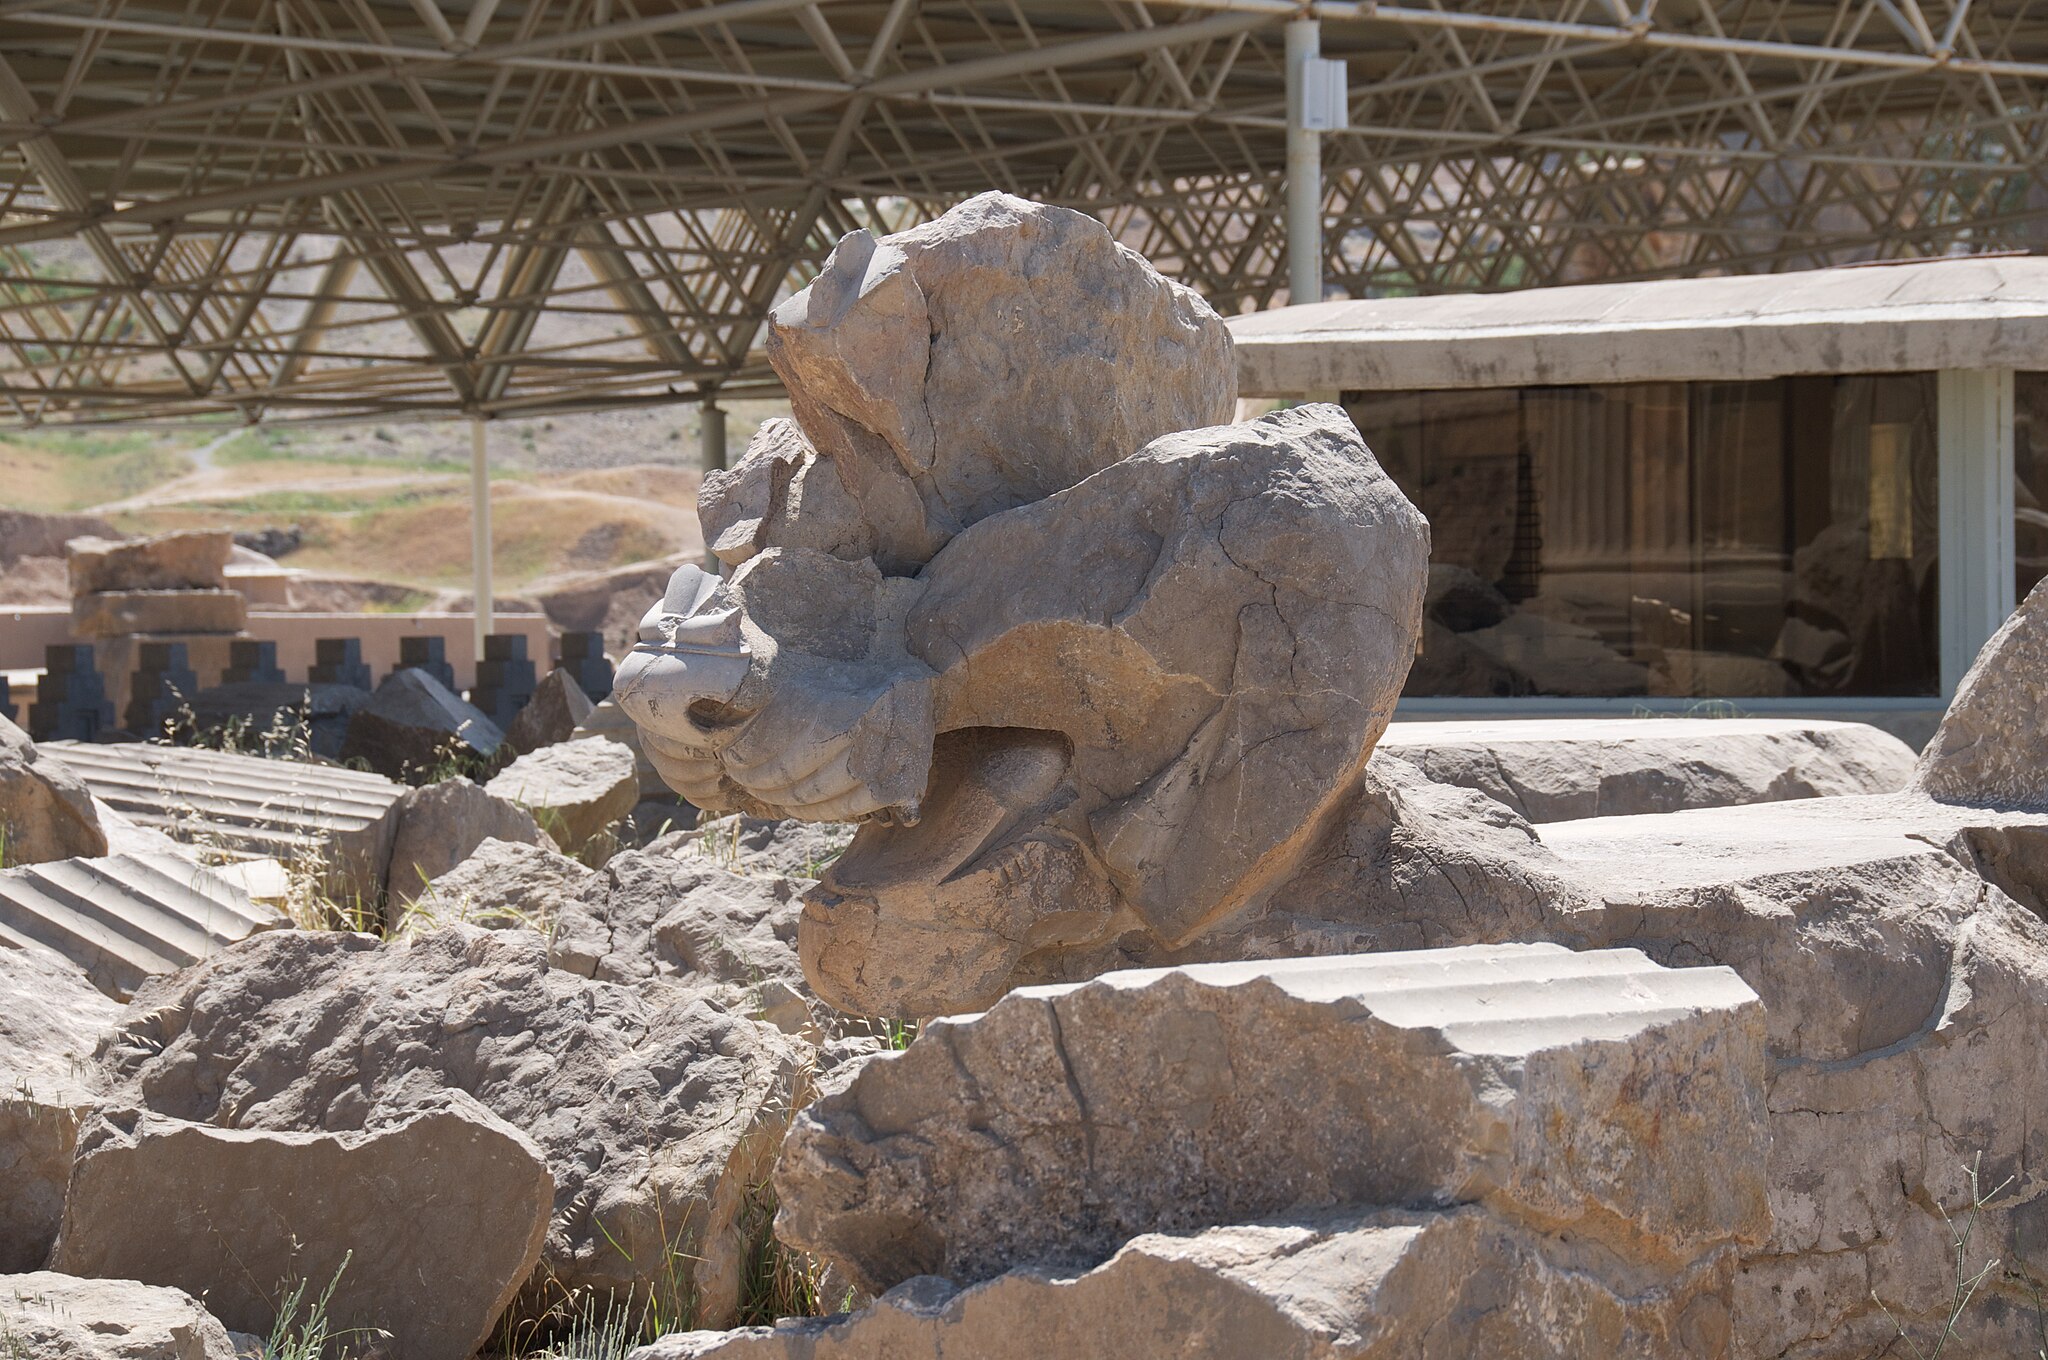
Title: Good, Better & Worse (4690487569)
Description: Ouch! This lion capital has had all the roar smacked out of it. I included the photo in this set because it's possible to see that the lion's head is one of a pair connected by a horizontal element that would have rested atop a column when Persepolis was still intact. Another reason I included this photo is it shows the cover that has been built to protect the Apadana Staircase from the elements
Date: 2010-04-19 11:15
Categories: Taken with Nikon D300, Flickr images reviewed by File Upload Bot (Magnus Manske), Lion capitals in Persepolis